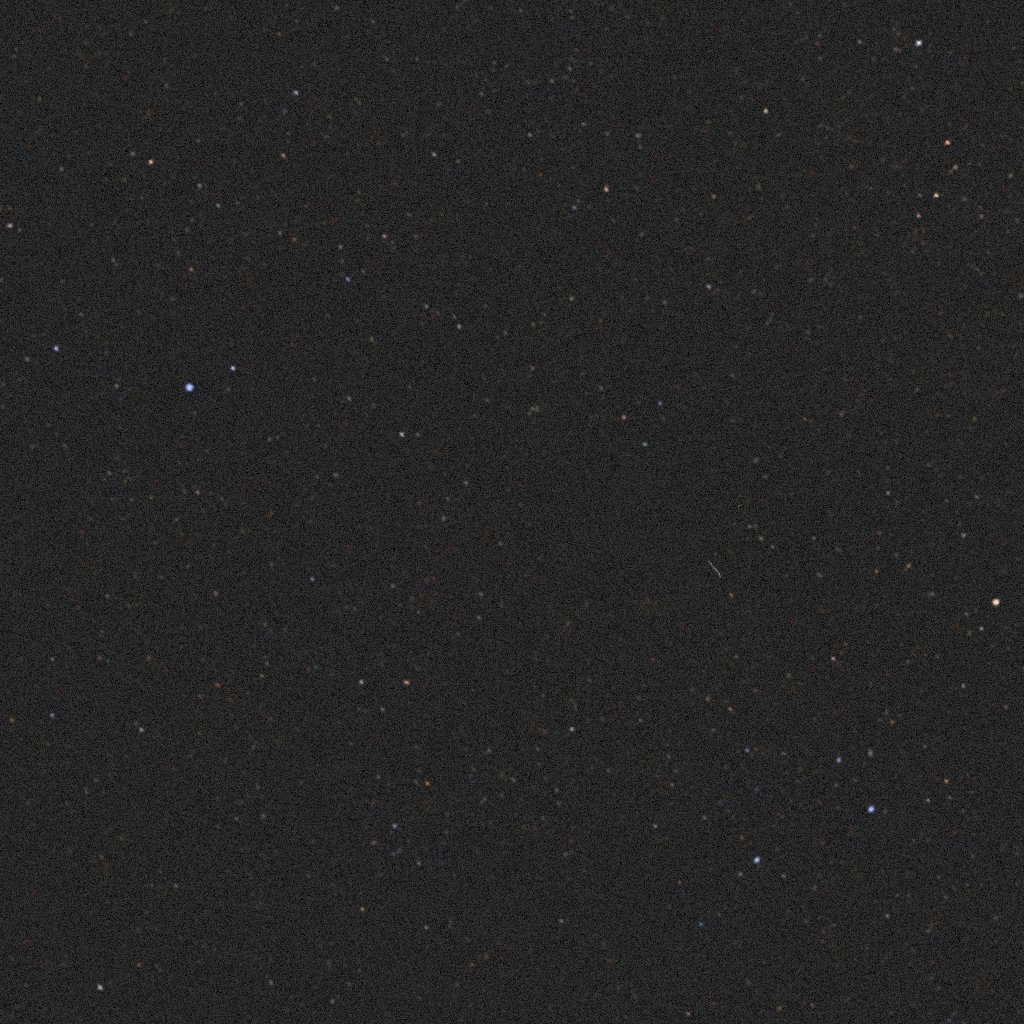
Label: cheops